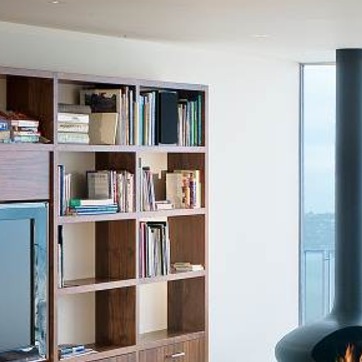
Material: paper